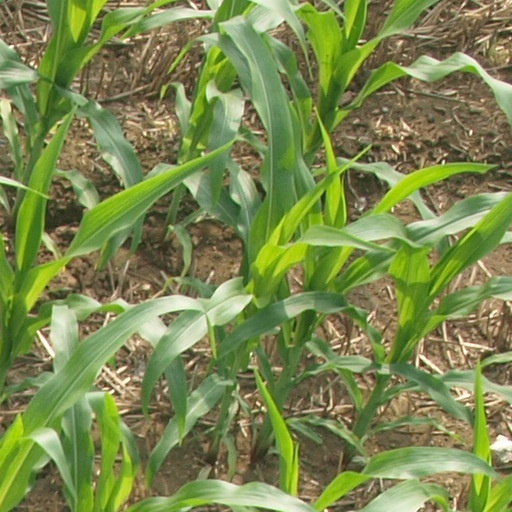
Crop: maize; corn